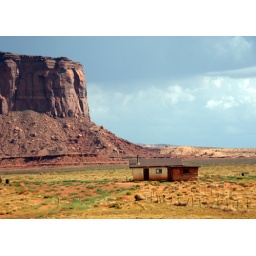
house by the rock